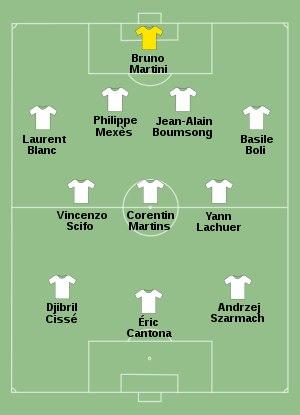
L'Association de la jeunesse auxerroise est un club de football français basé à Auxerre et fondé en 1905. Il est présidé depuis mai 2017 par Francis Graille.
Basile Boli, né le 2 janvier 1967 à Abidjan en Côte d'Ivoire, est un footballeur international français. Il évolue au poste de défenseur central durant les années 1980-1990.
Bruno Martini est un footballeur international français né le 25 janvier 1962 à Nevers. Il évoluait au poste de gardien de but. Entraineur national à la Fédération Française de Football, il a été l'entraîneur des gardiens de l'équipe de France de football de 1999 à 2010 et l'entraîneur de l'équipe première du MHSC aux côtés de Pascal Baills en décembre 2015.